Vehicle registration plates of the Gambia

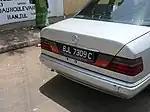
Current Gambian number plate in Banjul

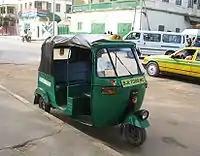
A tuk-tuk showing a motorcycle plate

From 1999 a white-on-black colour scheme was introduced, which is similar to an older scheme dating from before independence. The MC in motorcycle plates was moved to the front. This license plate